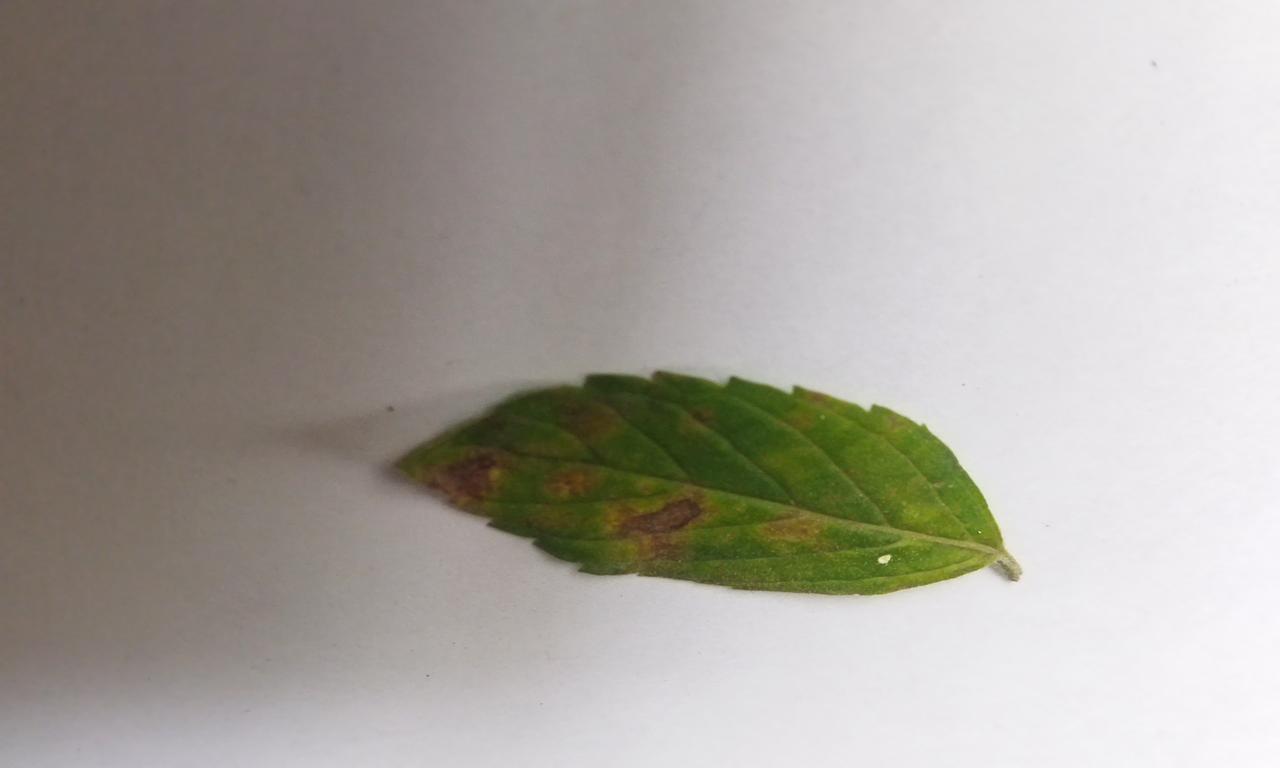
Label: Spoiled